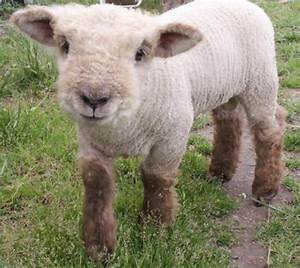
Label: pecora